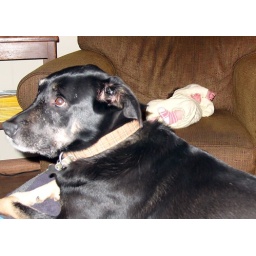
someone's been sitting in my chair